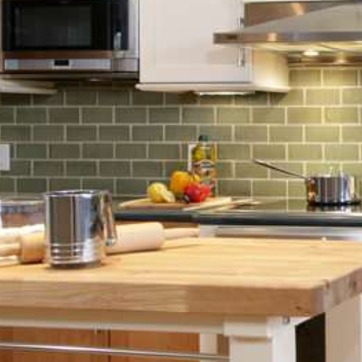
Material: food